Luella Johnston

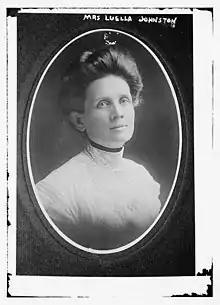
Luella Johnston, circa 1910s

Luella Johnston (née Buckminster, 1861 – March 11, 1958), was an early 20th-century American businesswoman, civic reformer, and suffragist who was also the first woman elected to the Sacramento City Council (then called the City Commission), where she served from 1912 to 1913. Her election was the first time a woman was elected to a city council in California or of any major American city.